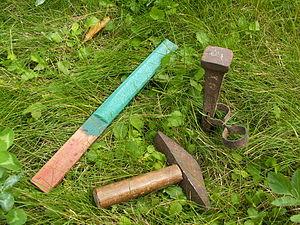
La faux est un outil manuel agricole pour faucher l'herbe lors des fenaisons et les céréales lors des moissons. La faux est formée d'une longue lame effilée et arquée, fixée perpendiculairement sur un manche en bois ou en métal, relativement long muni de deux poignées, l'une à mi-hauteur et l'autre à l'extrémité opposée à la lame. La lame est maintenue au manche grâce à une pièce métallique appelée anneau de serrage. Il est nécessaire de séparer la lame du manche pour battre le tranchant de la lame. Cet outil peut servir également à débroussailler les bords d'un pré ou d'un champ des plantes sauvages adventices telles que la ronce, la fougère, l'ortie et le chardon.